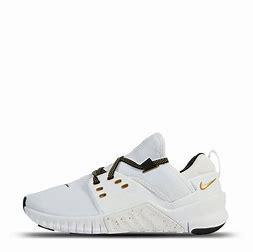
Brand: Nike
Model: Free X Metcon 2